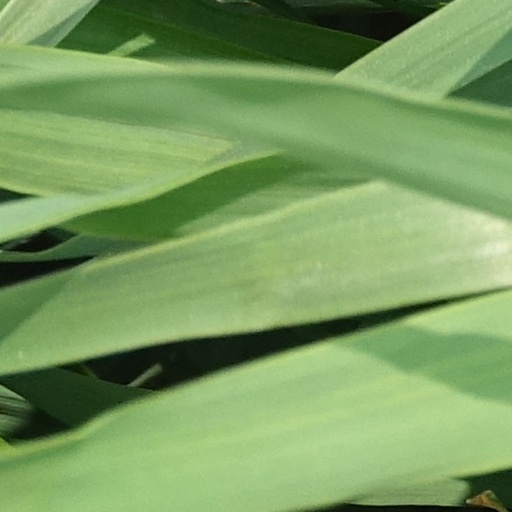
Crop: wheat